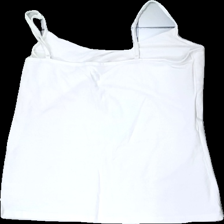
View: back
Type: Top
Category: Ladies
Brand: Not in the list
Brand text on label: Basic U
Colors: White
Material: 100% cotton
Cut: Regular
Size: L
Season: All
Price range: 50-100
Recommended usage: Reuse